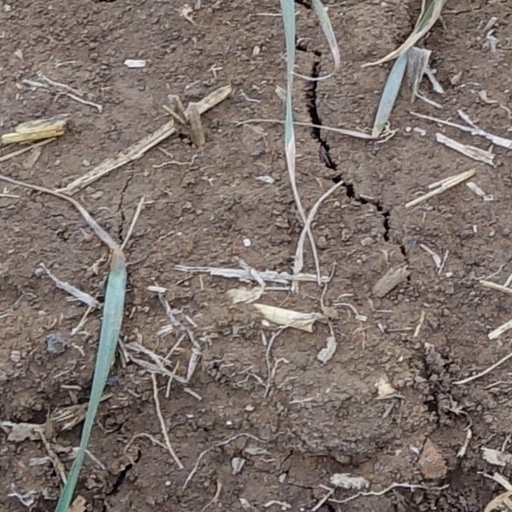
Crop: wheat